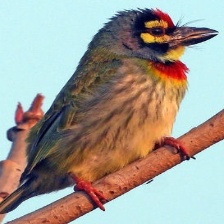
Species: COPPERSMITH BARBET
Scientific name: MEGALAIMA HAEMACEPHALA